La Fosse-Corduan

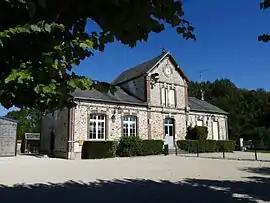
The town hall in La Fosse-Corduan

La Fosse-Corduan is a commune in the Aube department in north-central France.